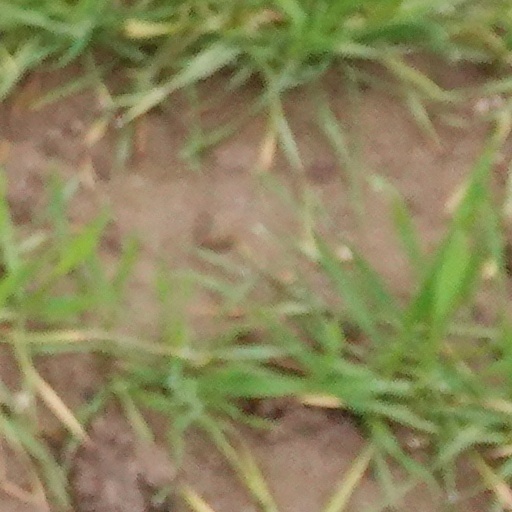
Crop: wheat